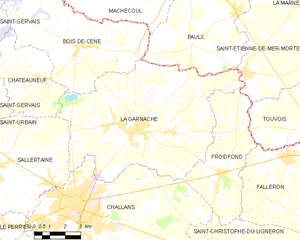
Carte des communes françaises La Garnache